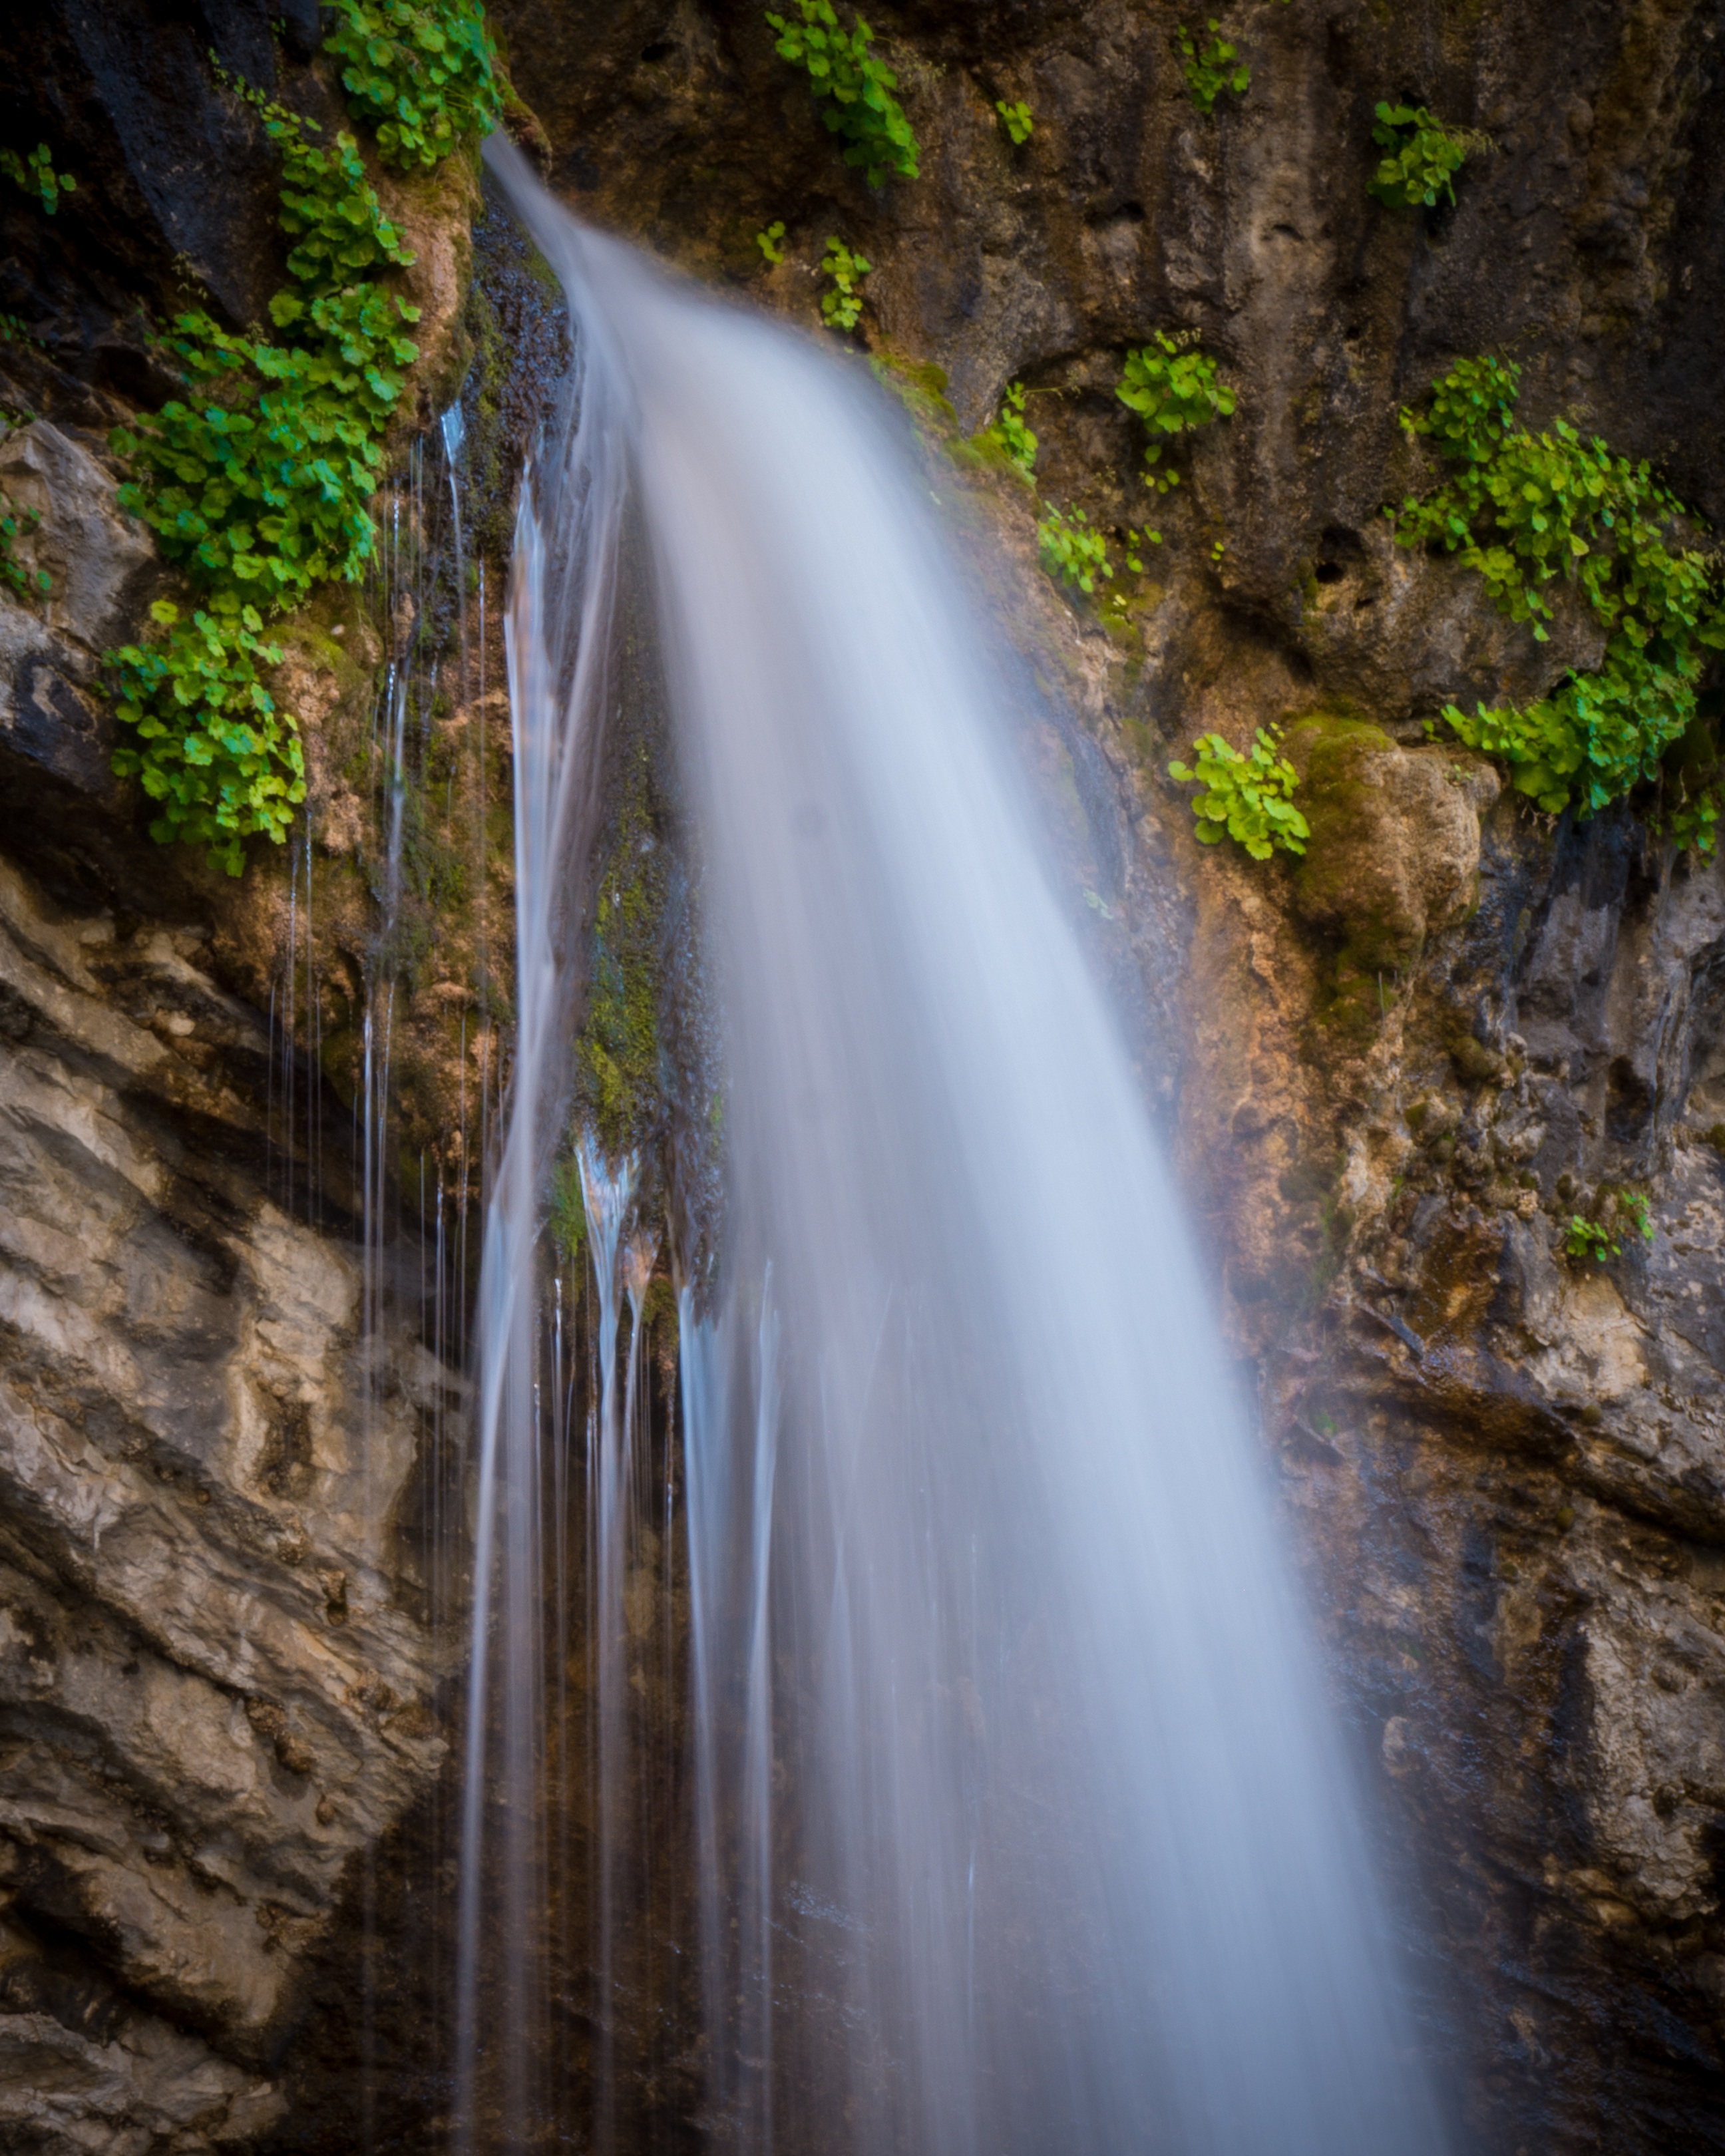
water, nature, forest, waterfall, river, formation, stream, autumn, body of water, ravine, wasserfall, water feature, watercourse